Overgaden Oven Vandet 54–56

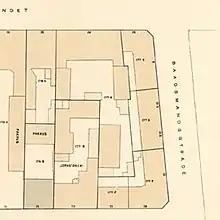
Overgaden Oven Vandet 54 seen in a district plan from 1886

The property was acquired by in the mid-1840s. He had made a fortune on the production of silk hats and saw a lucrative business opportunity in investing his money in creating new homes for Copenhagen's booming population through densification of old low-density sites. The city had still not been allowed to develop outside its old bastioned fortification ring and new homes for the fast-growing population were therefore in very high demand. Lorentzen's redevelopment plans for the property were therefore aimed at exploiting the site to the utmost. In 1845, No. 177 was divided into No. 177 A (Overgaden Oven Vandet 54) and No. 166B (Dronningensgade 75). In 1846, he heightened the existing building along the canal to five storeys. He also constructed two new side wings, attached to the main wing via two secondary staircases, flanking a central courtyard. In 1846–147, he used a strip of land along Bådsmandsstræde for the construction of four new five-storey apartment buildings. These buildings were converted into separate properties as No. 177 C (Overgaden Oven Vandet 56), No. 177 D (Bådsmandsstræde 10), No. 177 E (Bådsmandsstræde 12/Dronningensgade 79) and No. 177 F (Dronningensgade 77). No. 177 C contained a corner shop flanked by two apartments on the ground floor and two times two apartments on each of the upper floors.